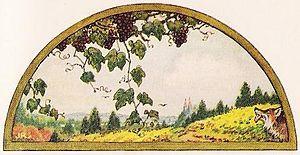
Le Renard et les Raisins, une fable de La Fontaine illustrée